Anton Aškerc

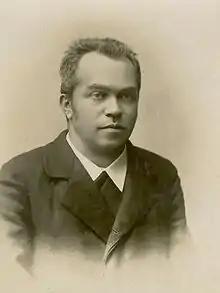
Anton Aškerc

Anton Aškerc (9 January 1856 – 10 June 1912) was a Slovenian poet and Roman Catholic priest who worked in Austria, best known for his epic poems.